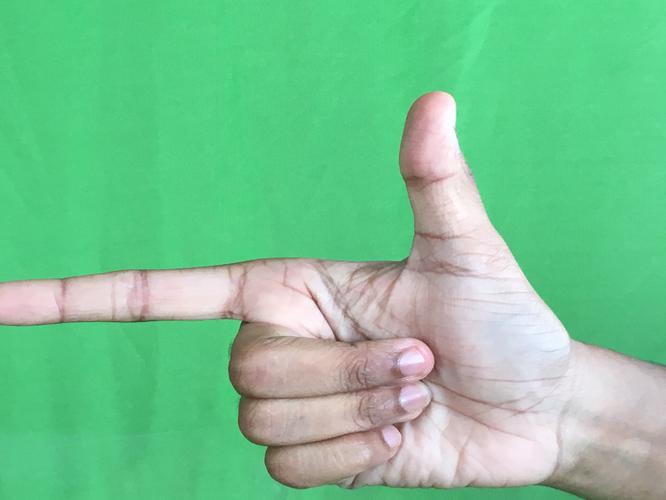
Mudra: Chandrakala
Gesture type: single_hand